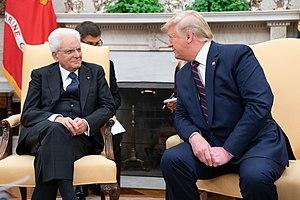
Sergio Mattarella /ˈsɛrd͡ʒo mattaˈrɛlla/, né le 23 juillet 1941 à Palerme, est un homme d'État italien d'obédience démocrate-chrétienne, président de la République italienne depuis le 3 février 2015.